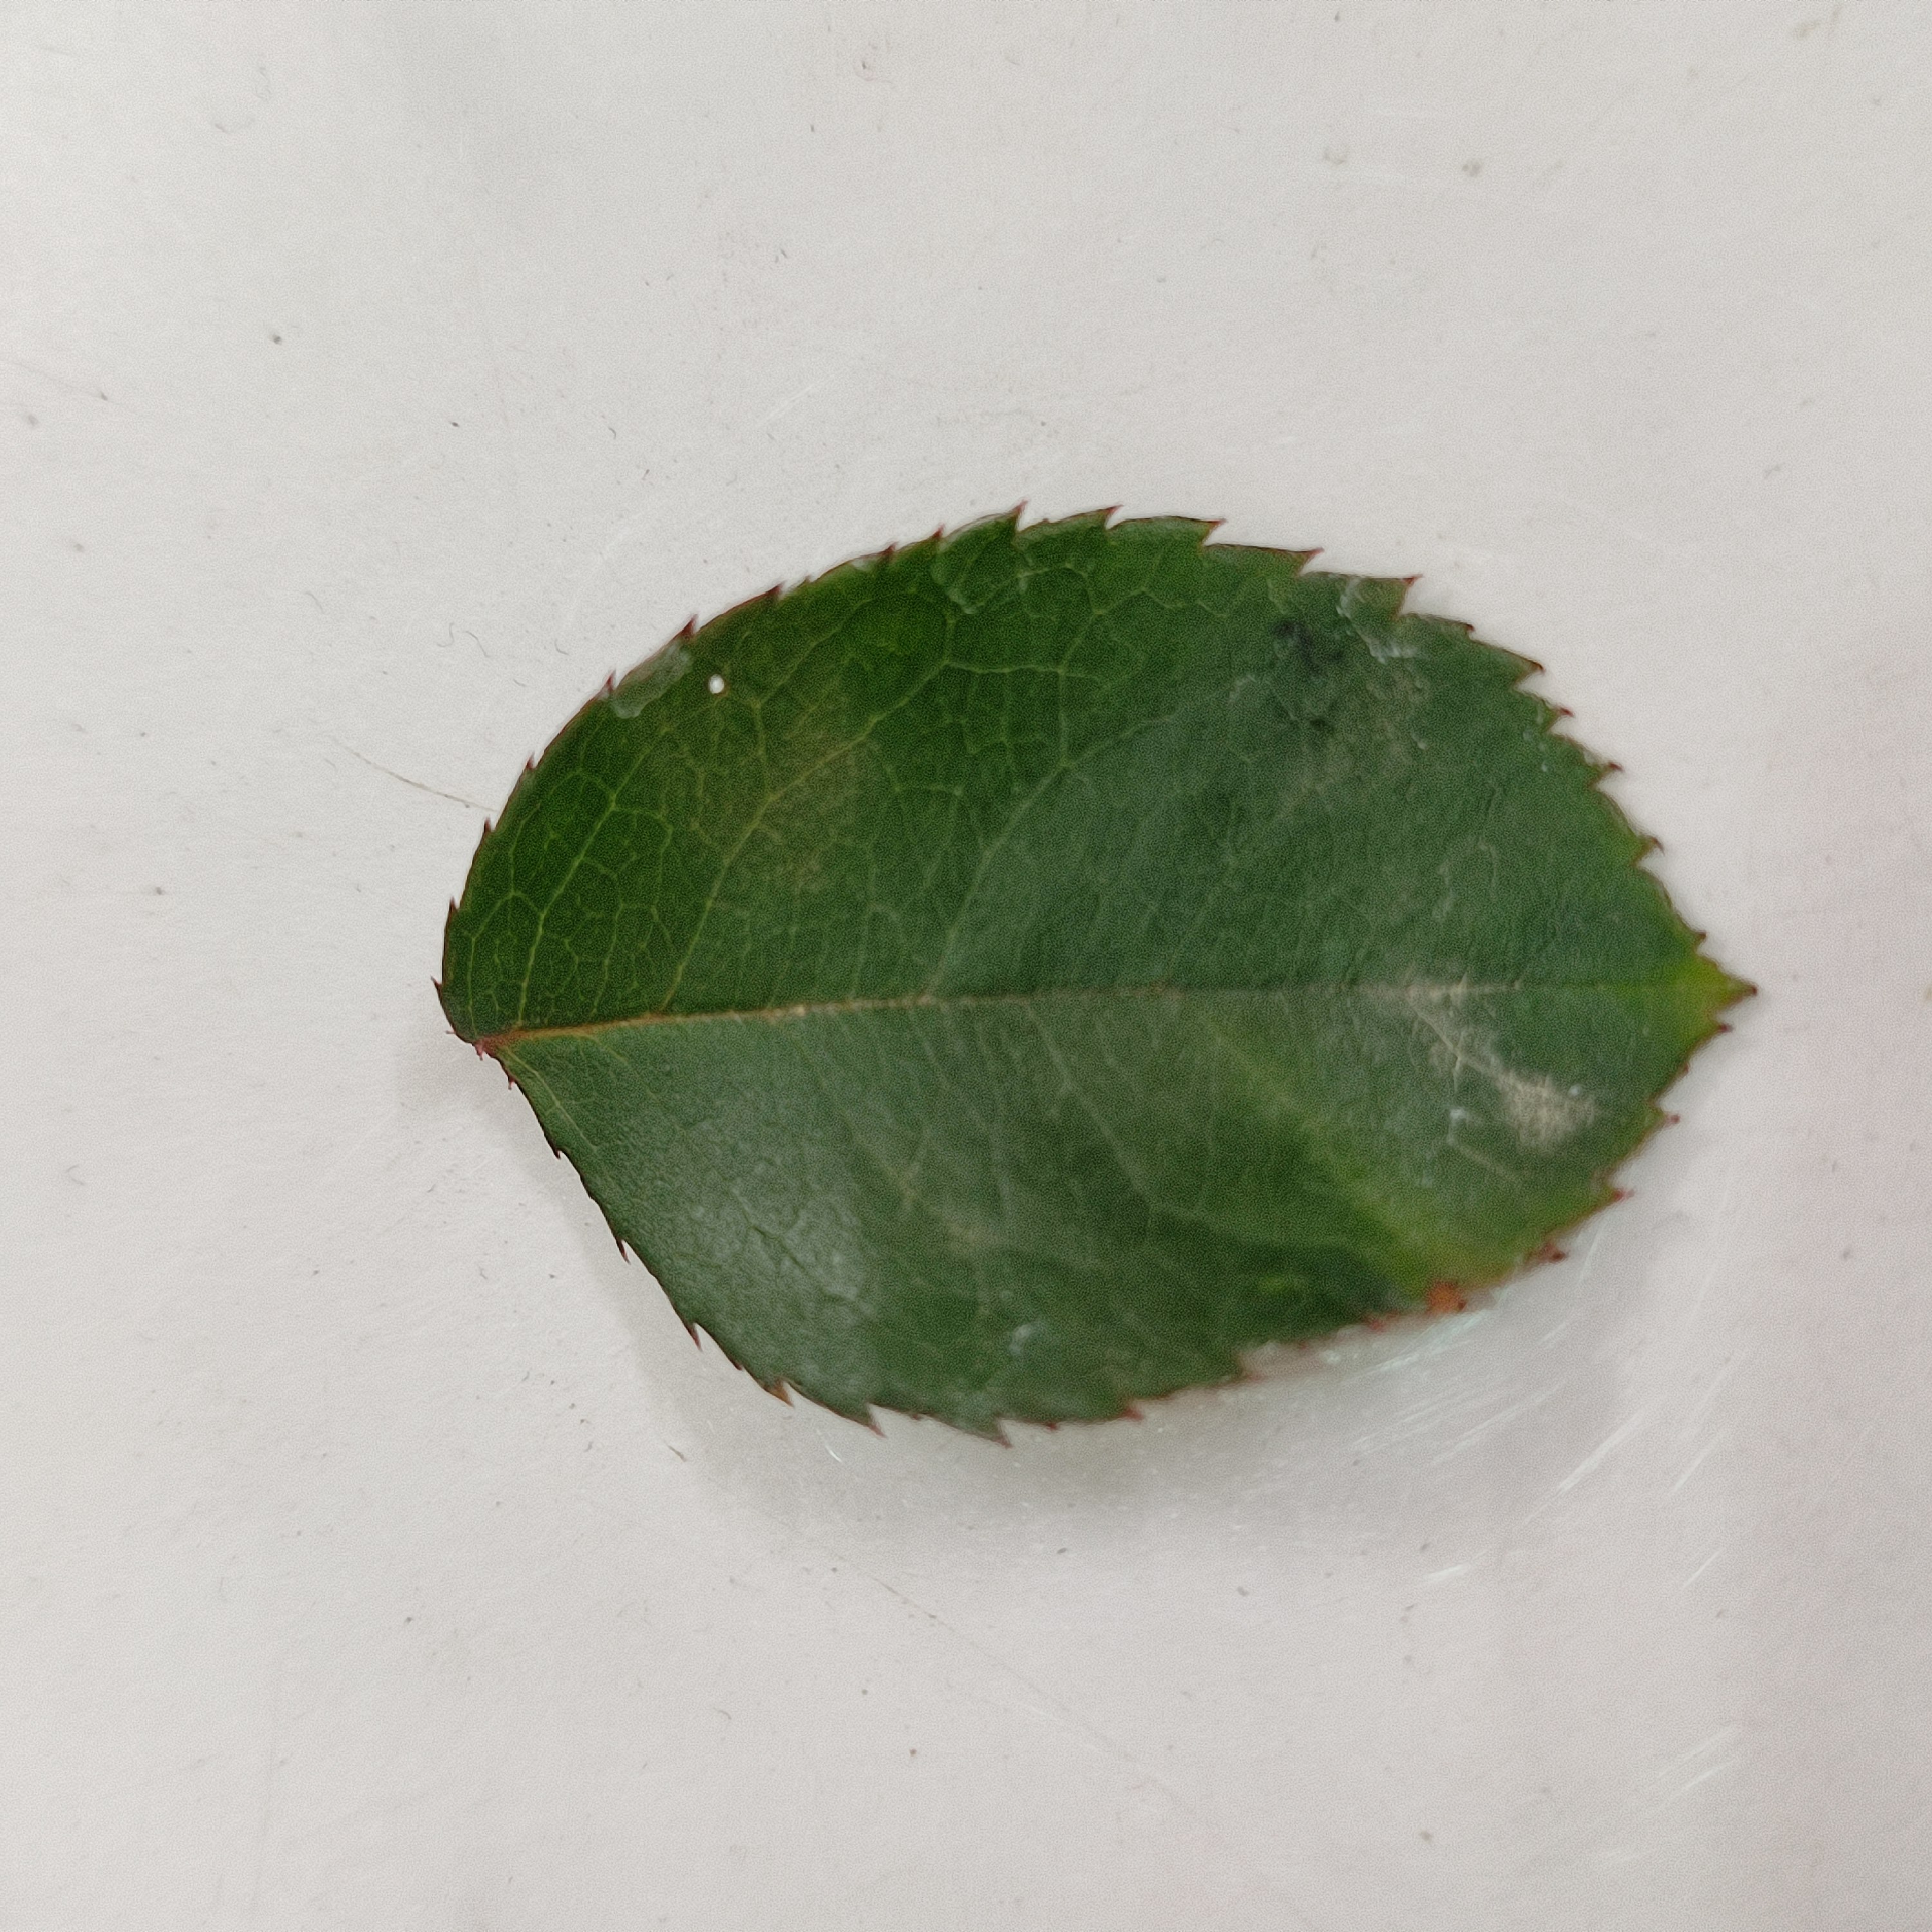
Label: Healthy Leaf